Josep Maria Jujol

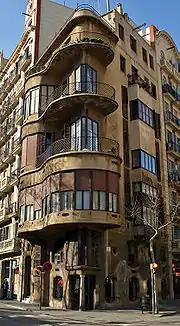
Casa Planells, in Barcelona, before it was restored

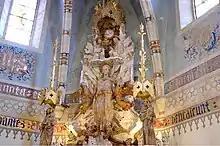
One of his earlier commissions, Trinity altar in the Basilica de Santa Maria del Mar.

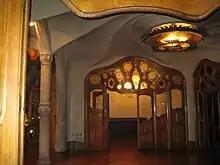
Casa Batlló, his first project with Antoni Gaudí.

Jujol's father was transferred once again in 1893 to the City of Barcelona. There Jujol began to walk the medieval district, developed an admiration for gothic architecture and began to draft the buildings. The family moved to the Gran Via in the Eixample District of Barcelona, where he experienced modern and modernist buildings.